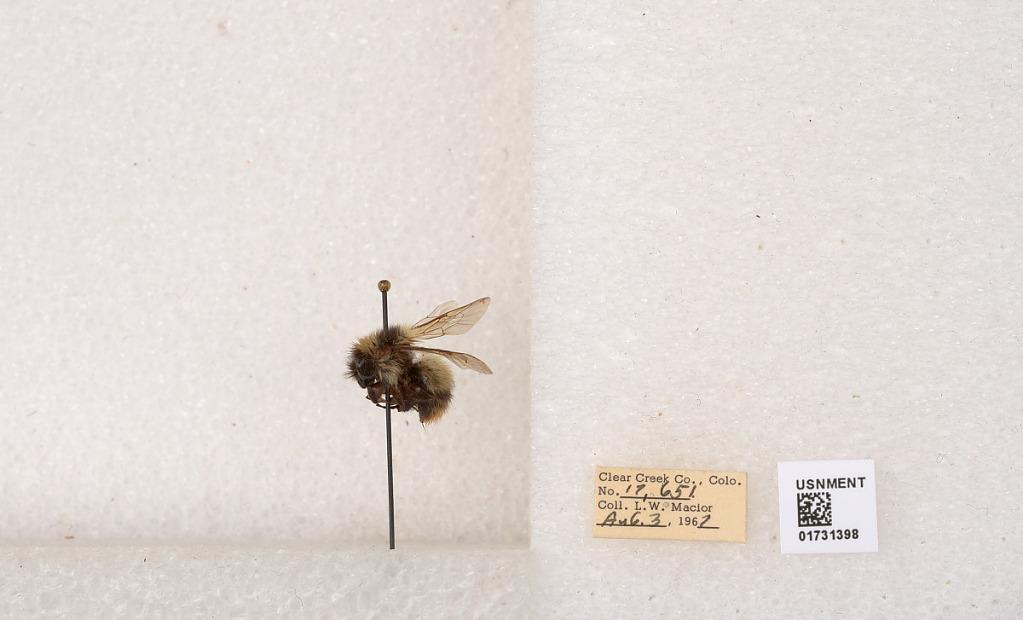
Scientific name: Bombus kirbyellus
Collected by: L. Macior
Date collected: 1967-8-3
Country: United States
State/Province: Colorado
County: Clear Creek
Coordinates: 39.6891, -105.644